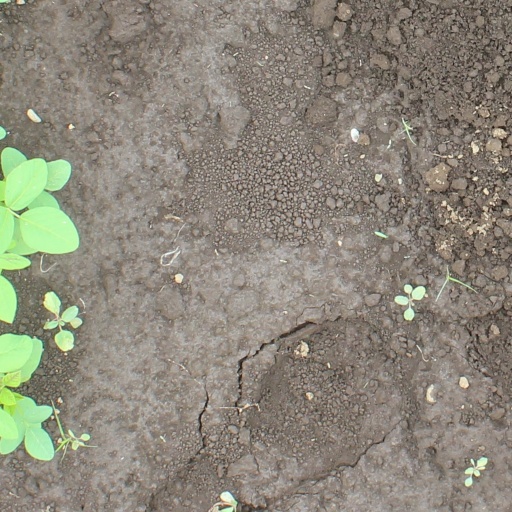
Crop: soybean